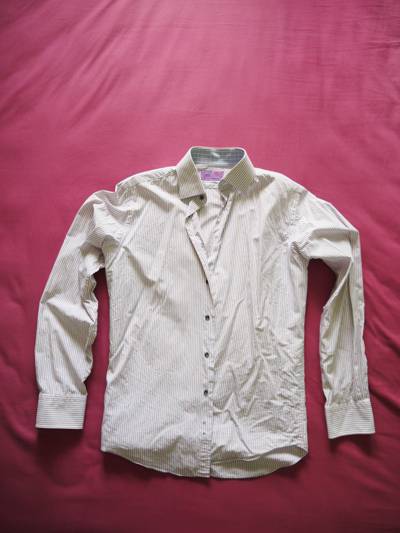
Waste category: clothes